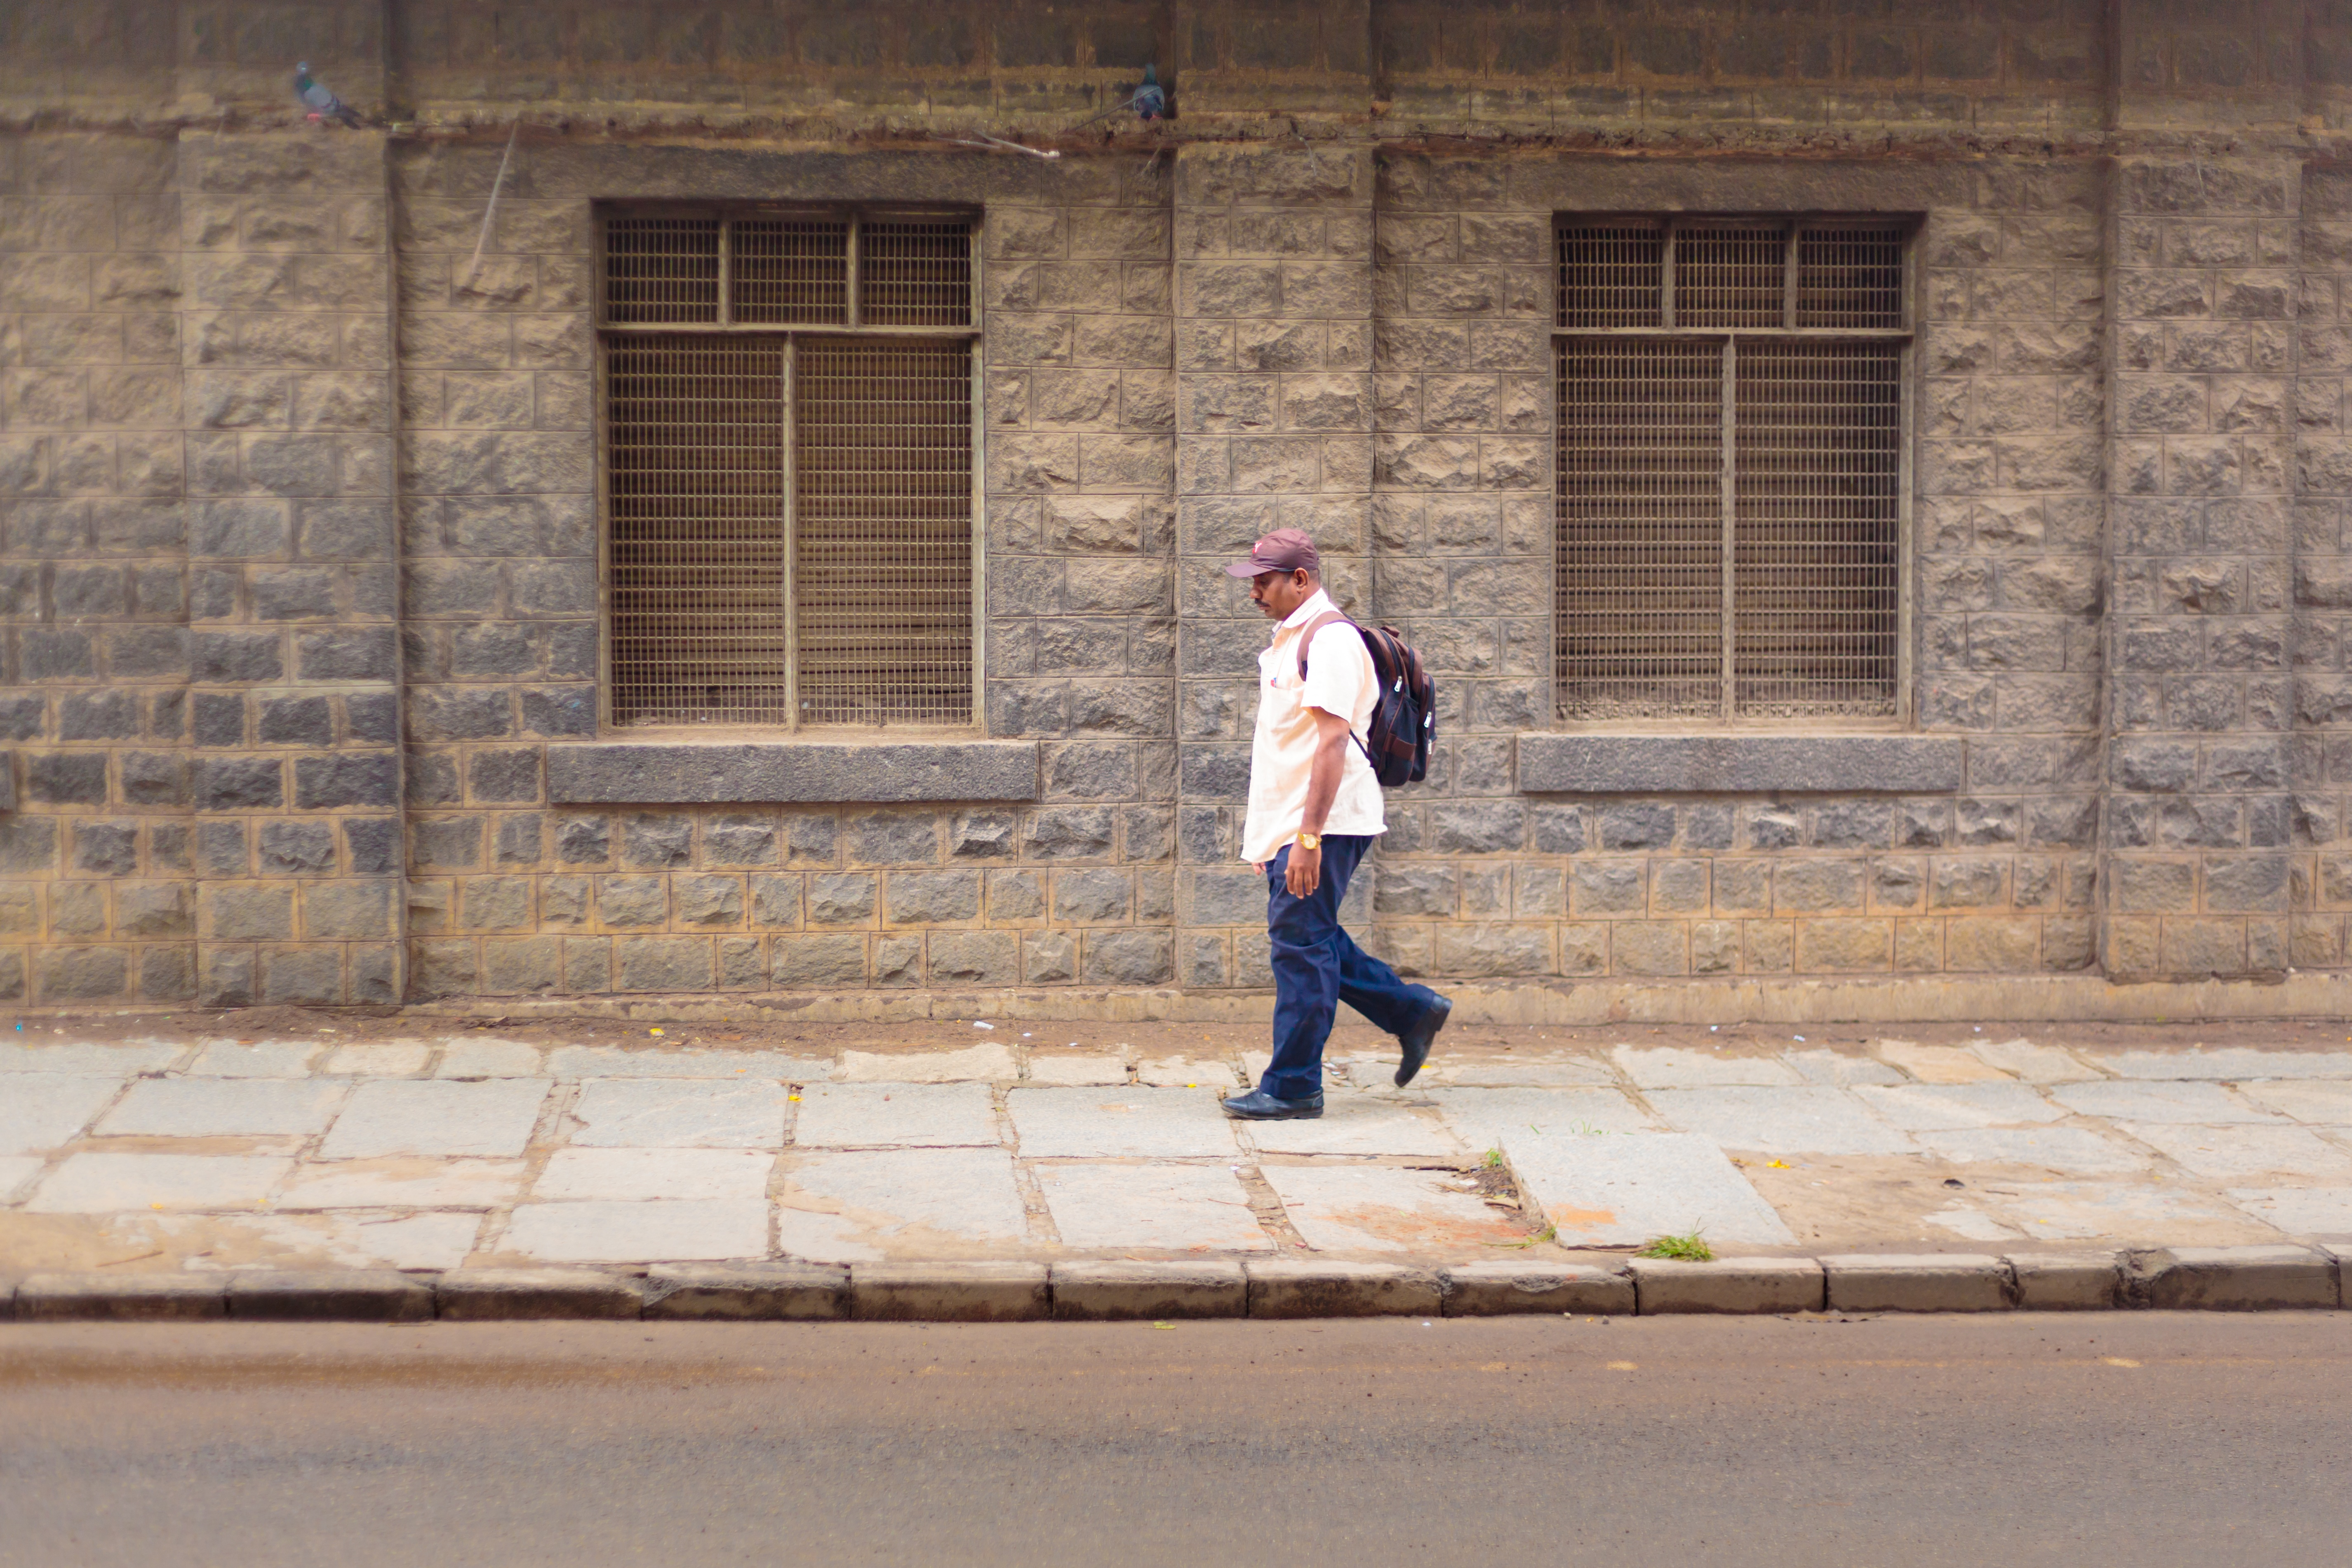
road, street, color, infrastructure, photograph, image